Henry VI, Part 3

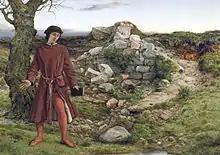
"King Henry VI of England at Towton" by William Dyce (1860)

However, even more telling than the difference between the details of the proposed marriages is the contrast between the two names; Bonfield in "True Tragedy" and Bonville in "3 Henry VI". Bonfield is never mentioned in the chronicles, and there is no known historical personage of that name. Bonville on the other hand is mentioned numerous times by both Hall and Holinshed, and is a known historical figure. However, there is a minor character named Bonfield in the Robert Greene play "George a Greene, the Pinner of Wakefield" (1587–1590), where he is a member of a group of staunch opponents of Edward III. "George a Greene" was published in quarto in 1599, and the title page states that it was performed by Sussex's Men. In 1594, Sussex's Men had performed "Titus Andronicus", which, according to the title page of the 1594 quarto, was also performed by Strange's Men (i.e. Derby's Men) and Pembroke's Men. Furthermore, according to the title page of the 1595 octavo of "True Tragedy", it was performed by Pembroke's Men. As such, Pembroke's Men performed both "True Tragedy" and "Titus Andronicus", whereas Sussex's Men performed both "George a Greene" and "Titus Andronicus", thus creating a link between "True Tragedy" and "George a Greene", and perhaps suggesting that either Sussex's Men could have performed "True Tragedy" or Pembroke's Men could have performed "George a Greene", or both. Taken together, the name of Bonfield "in two historically unrelated texts performed by companies that shared scripts and personnel indicates that the name is a non-authorial interpolation by players." That this could be the case is further supported by the fact that reported texts often use material from other plays. For example, "The Contention" uses material from Christopher Marlowe's "The Tragical History of Doctor Faustus", "Edward II" and even a line from "3 Henry VI"; "If our King Henry had shook hands with death" (1.4.103).